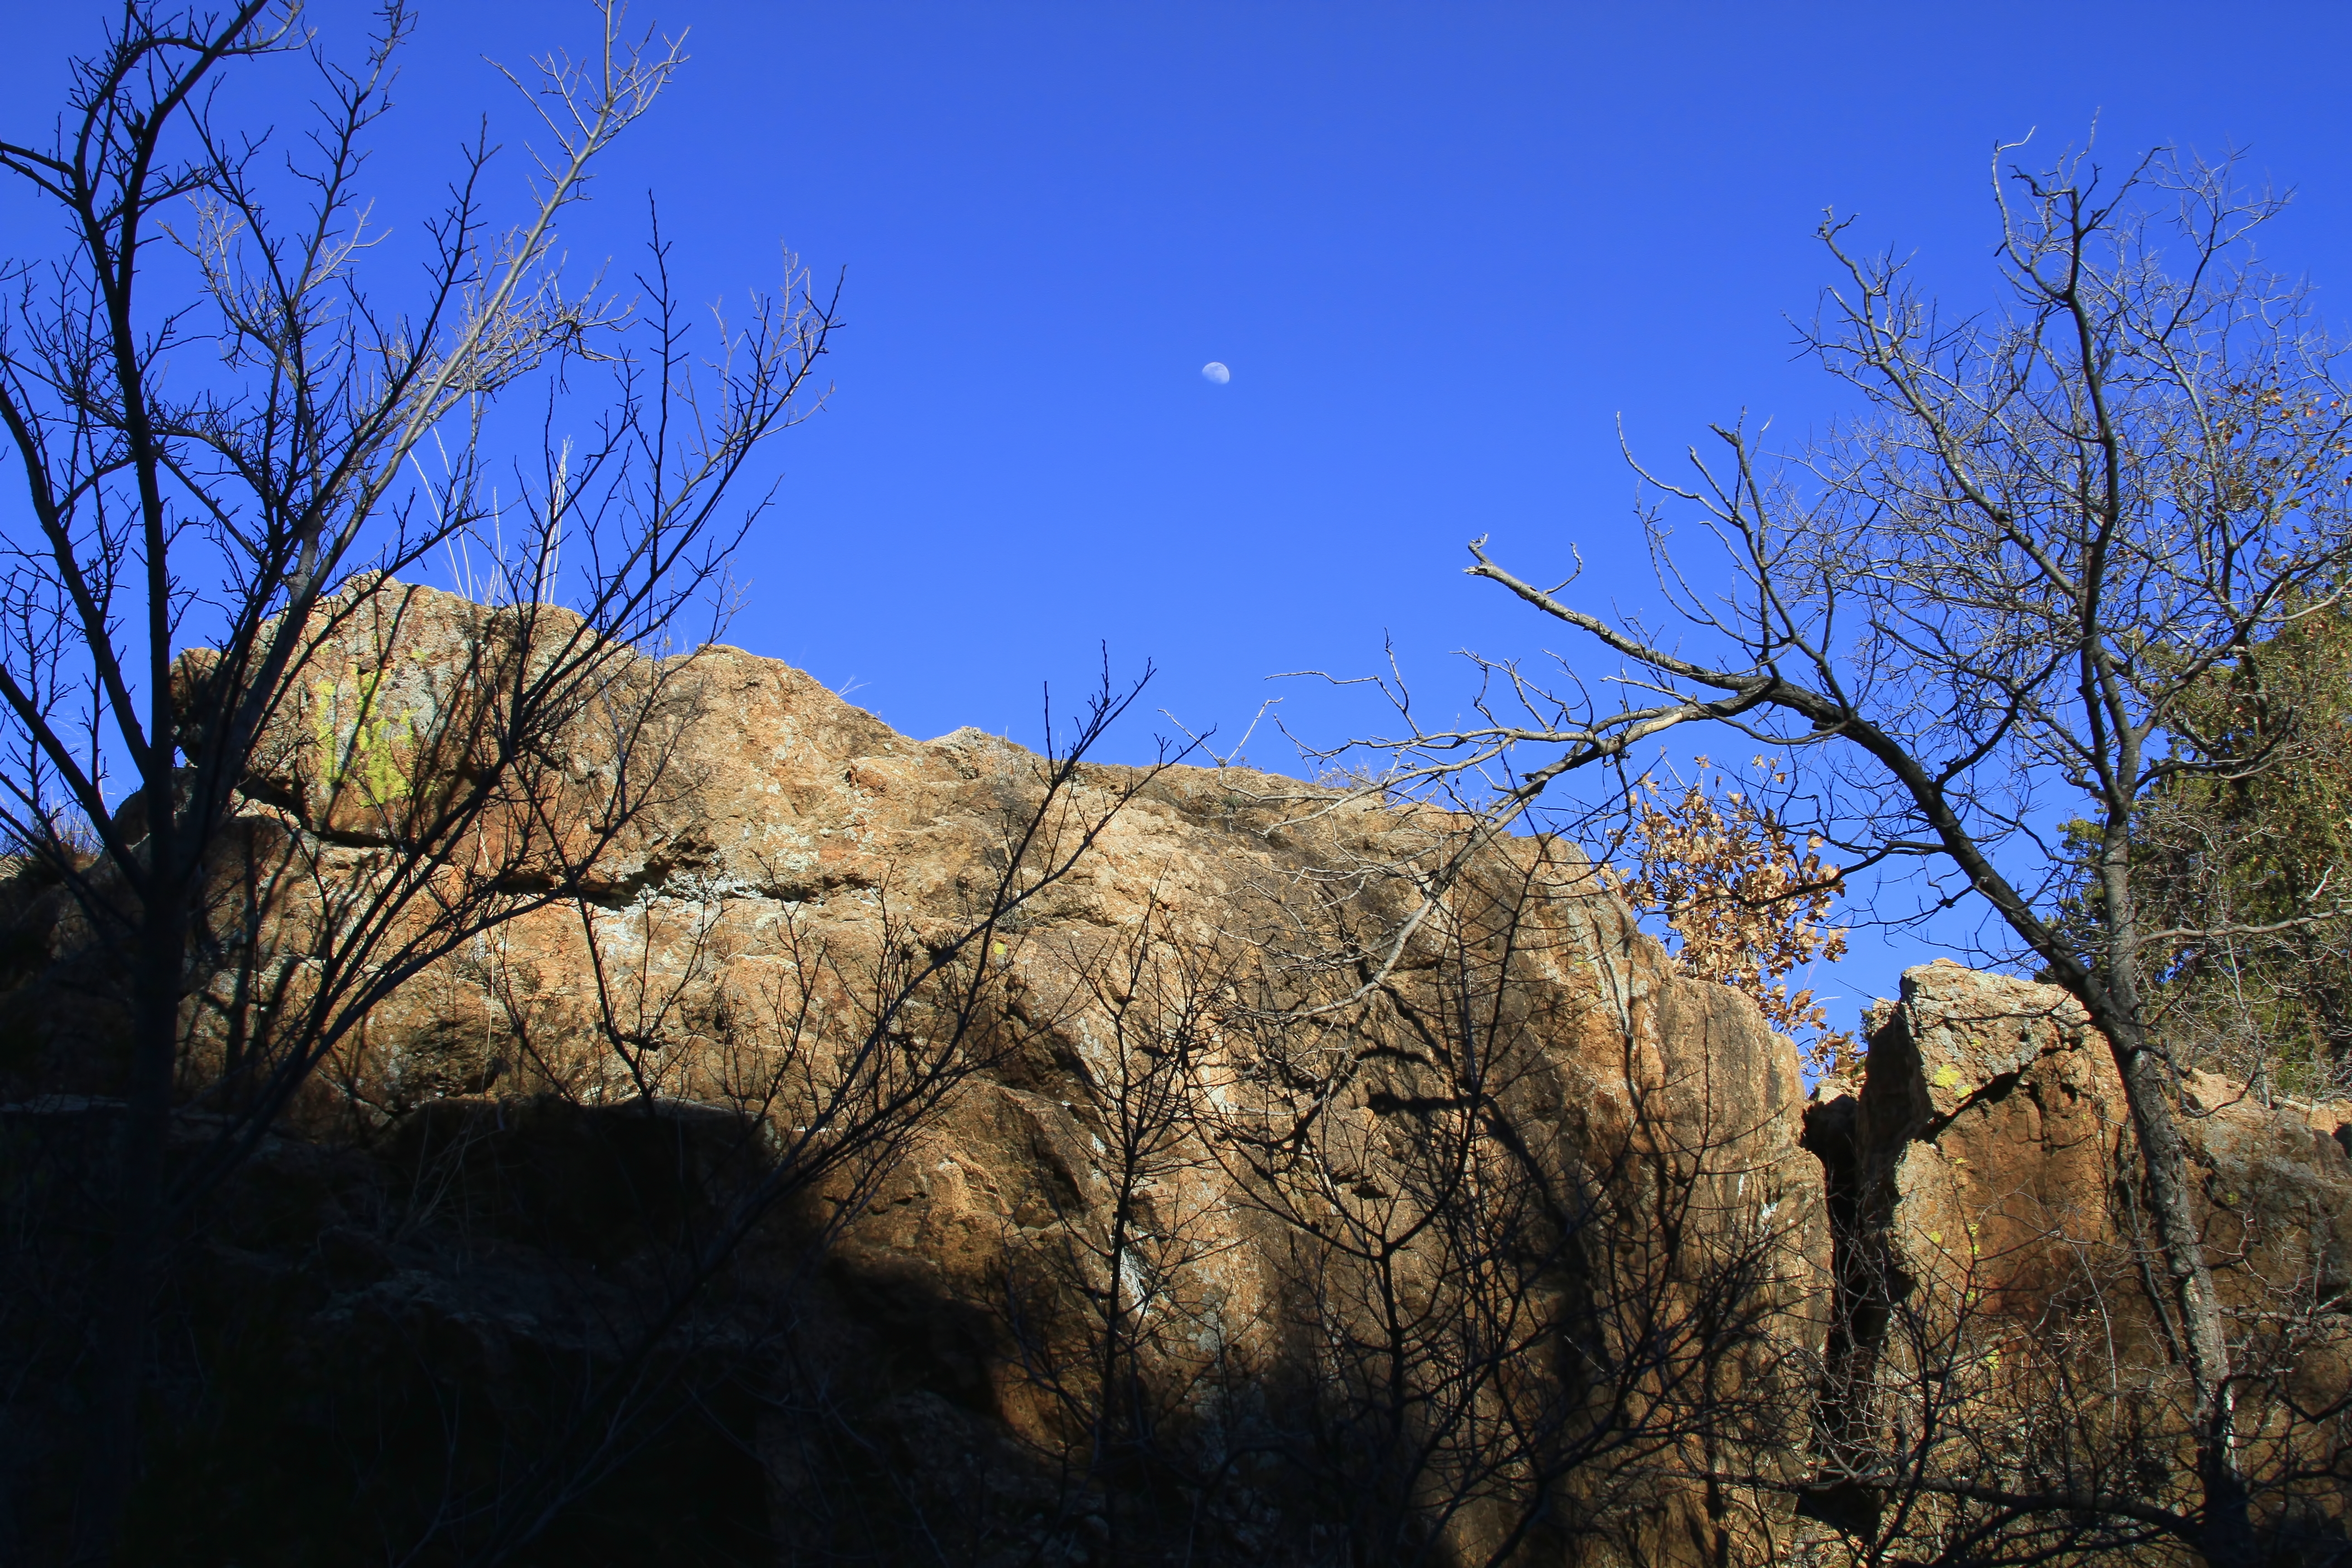
landscape, tree, nature, forest, grass, rock, wilderness, branch, mountain, winter, cloud, plant, sky, sunlight, leaf, hill, autumn, season, ridge, geology, oklahoma, larrysmith, wichitamountains, woody plant, mountainous landforms